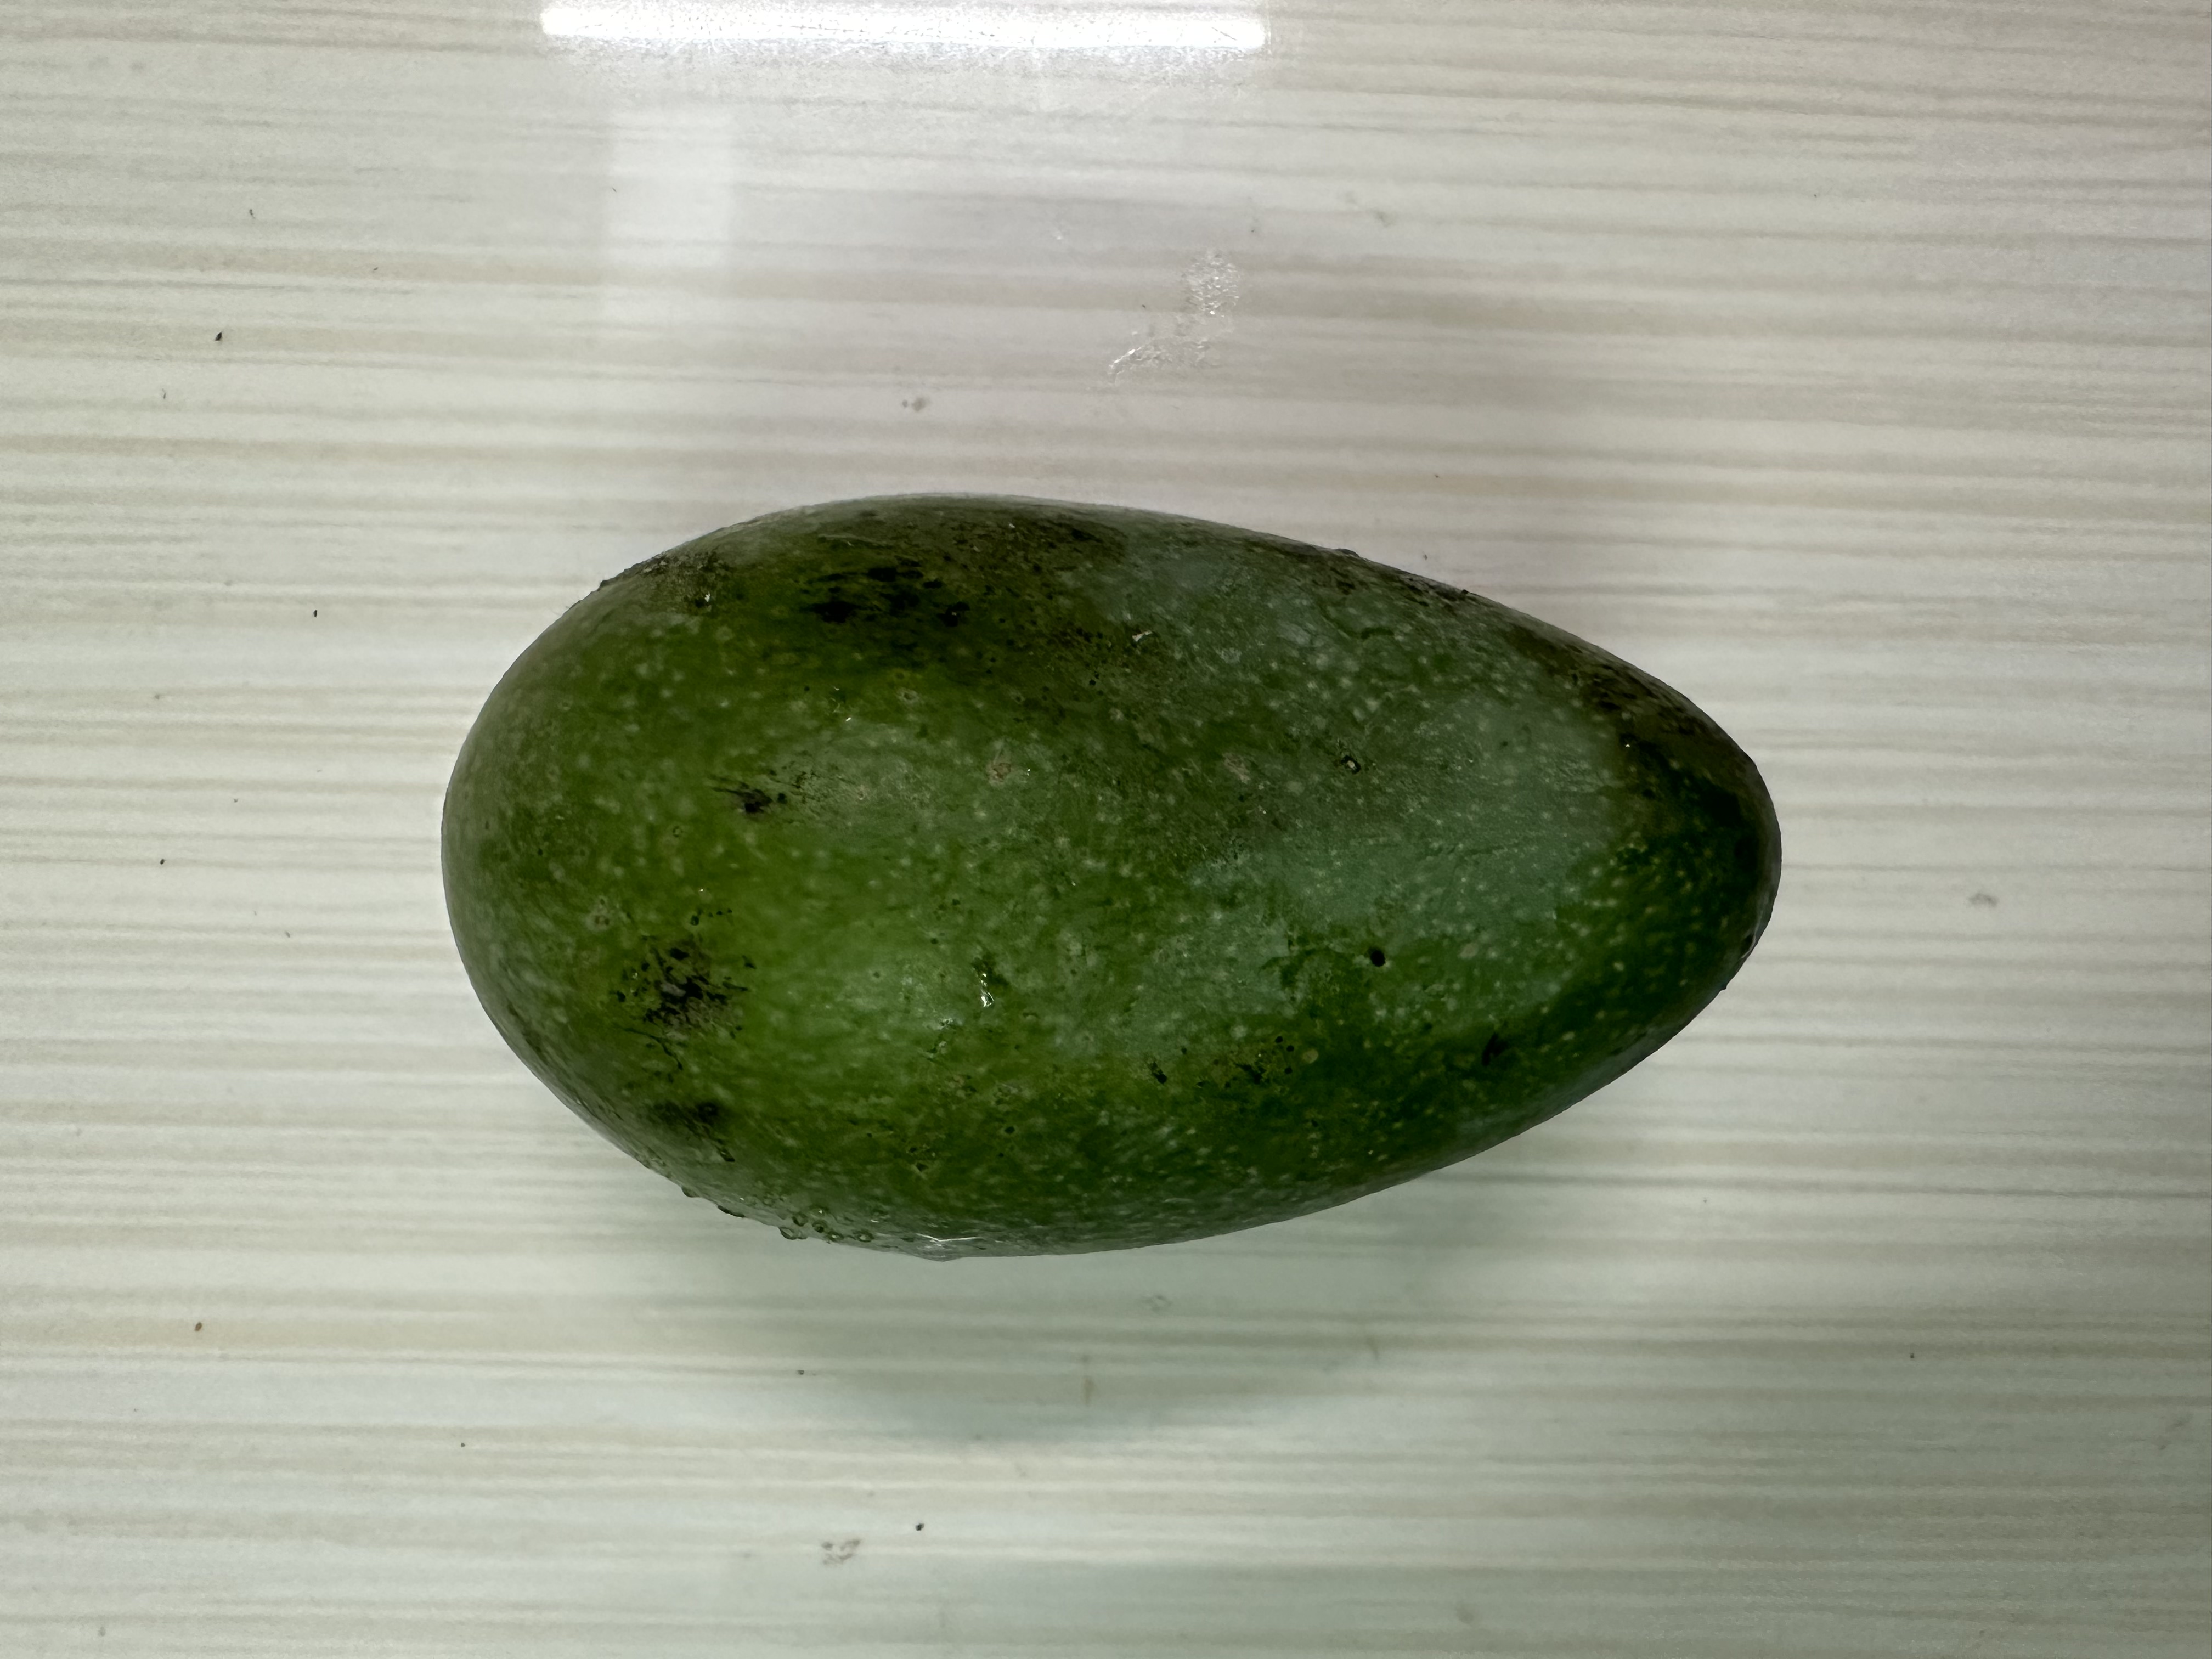
Mango variety: Amrapali